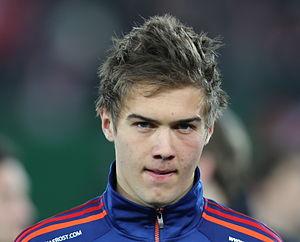
Hallur Hansson est un footballeur féroïen, né le 8 juillet 1992 à Tórshavn. Il évolue au poste de milieu de terrain à l'AC Horsens.